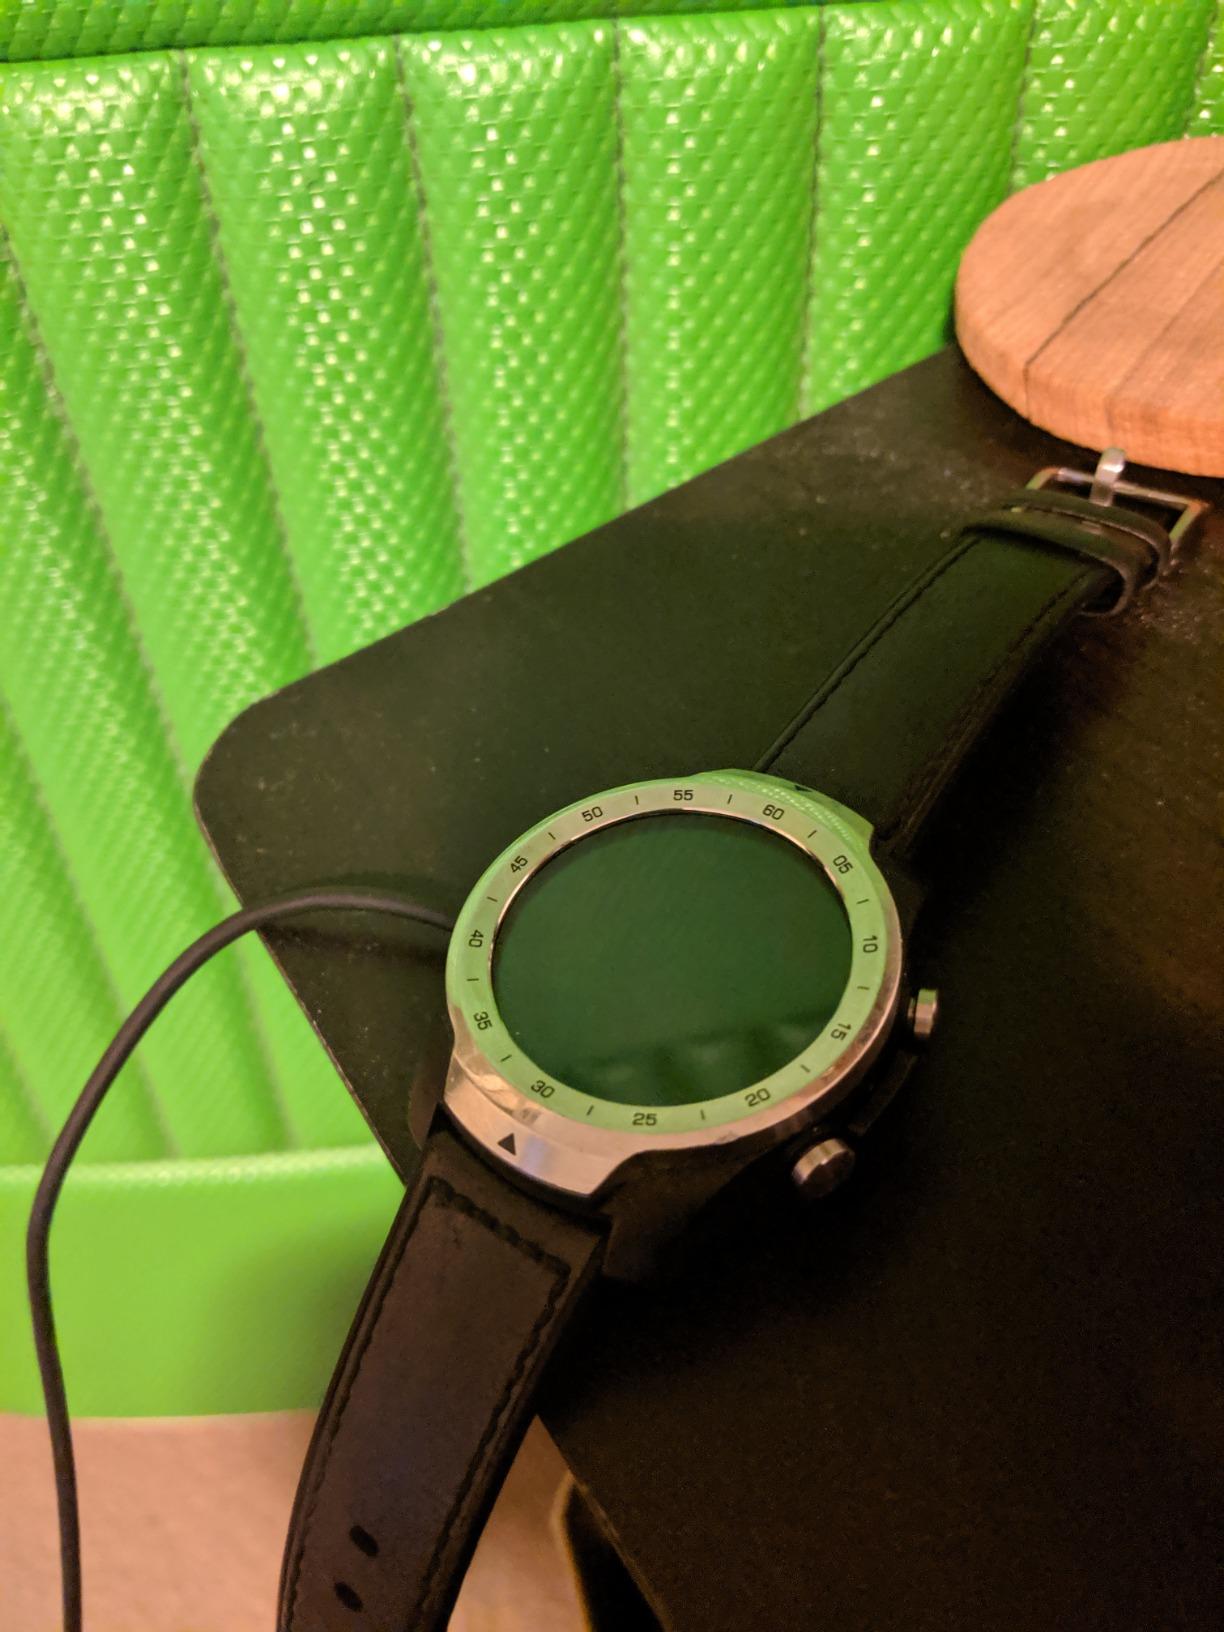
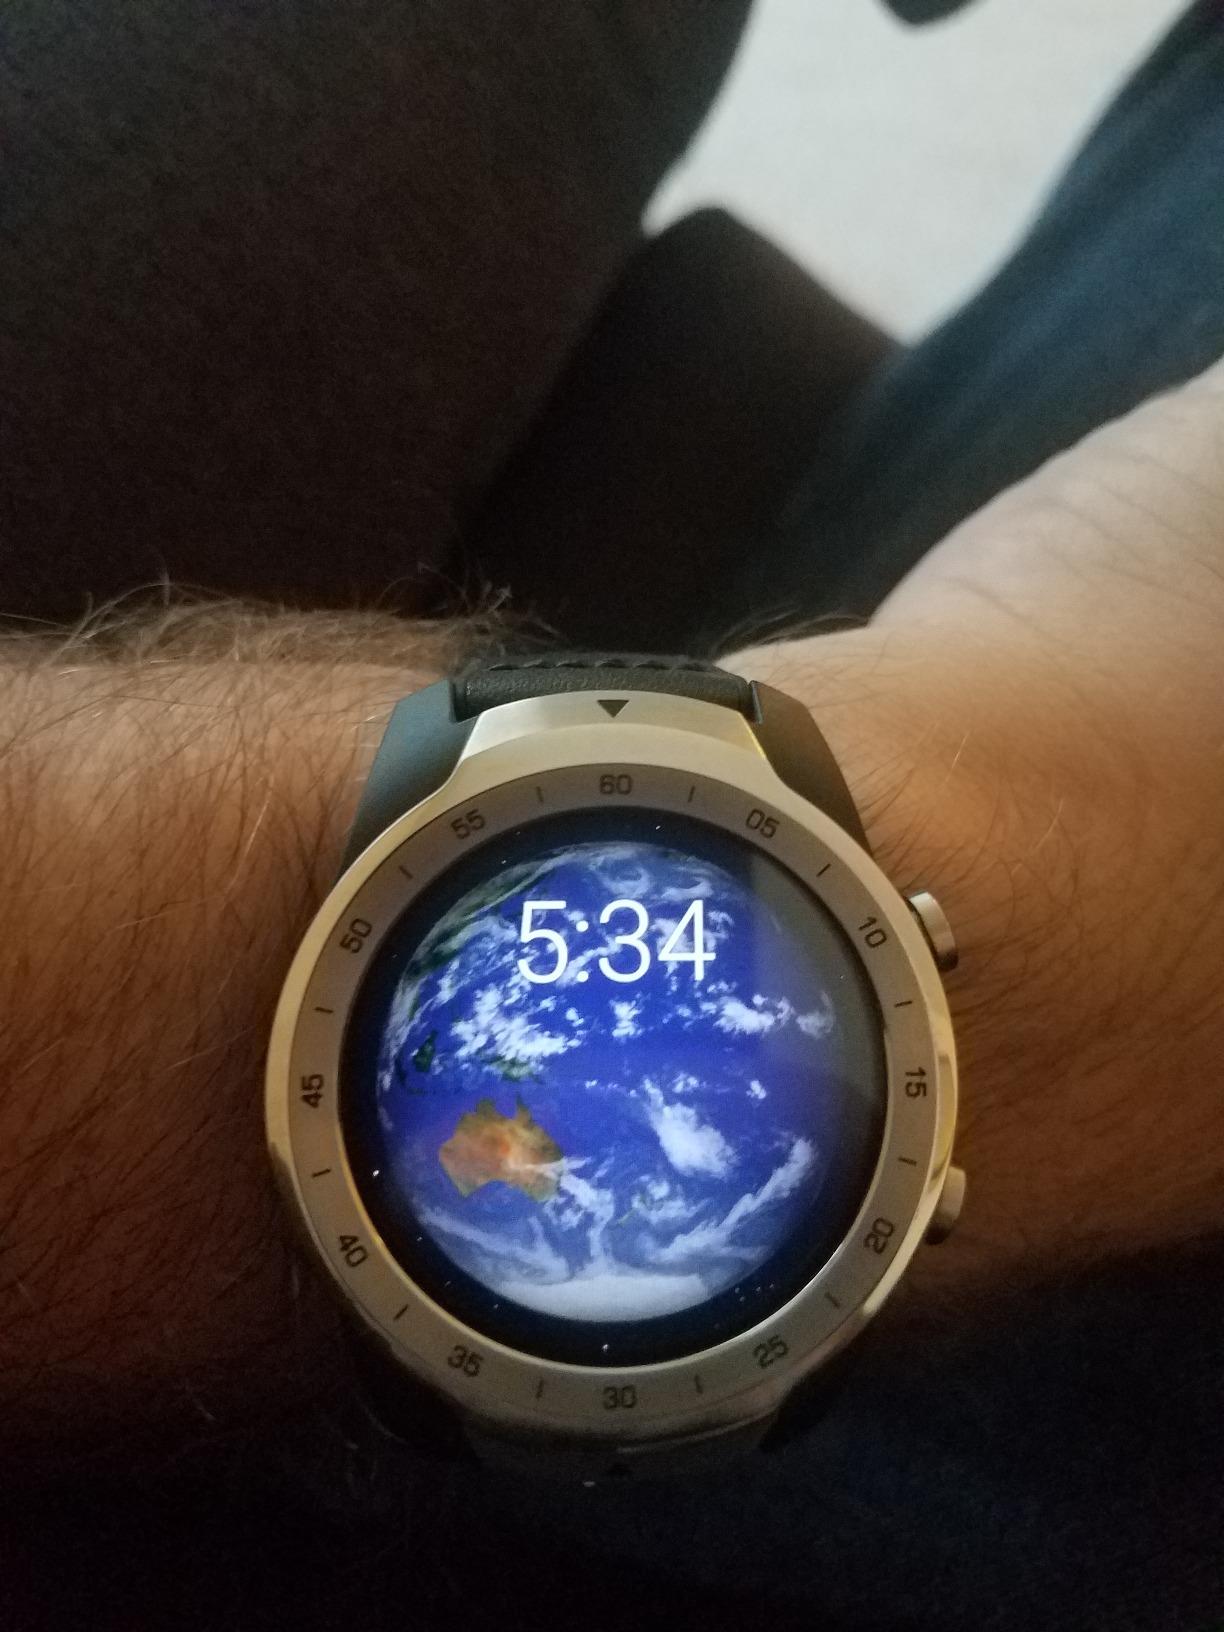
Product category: smartwatch
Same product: yes